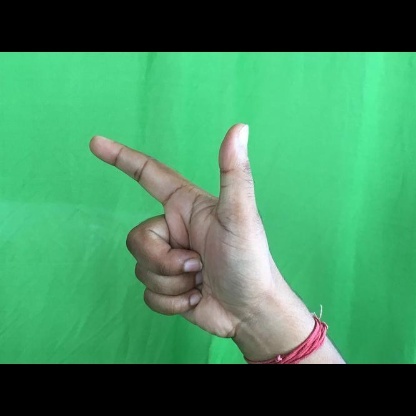
Mudra: Chandrakala